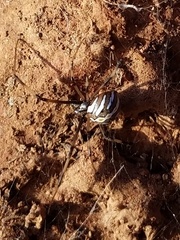
Species: Lactrodectus_hesperus